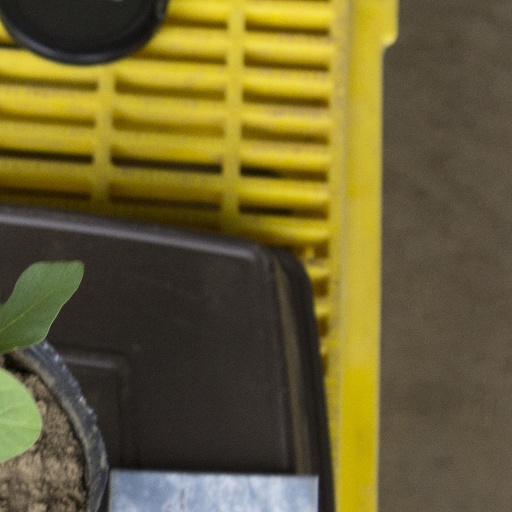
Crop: soybean